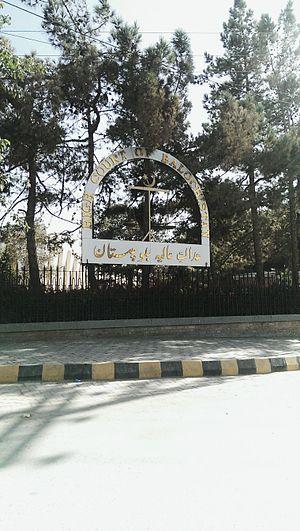
Selon le rapport publié par l'Agence pakistanaise pour la protection de l'environnement sur les sites protégés, le Baloutchistan a 27 sites archéologiques et monuments protégés par le gouvernement fédéral. Cela inclut l'unique monument national de la province : la résidence de Ziarat, où Jinnah a vécu les dernières années de sa vie. Il y a également un lieu sur la liste indicative pour le patrimoine mondial, Mehrgarh.